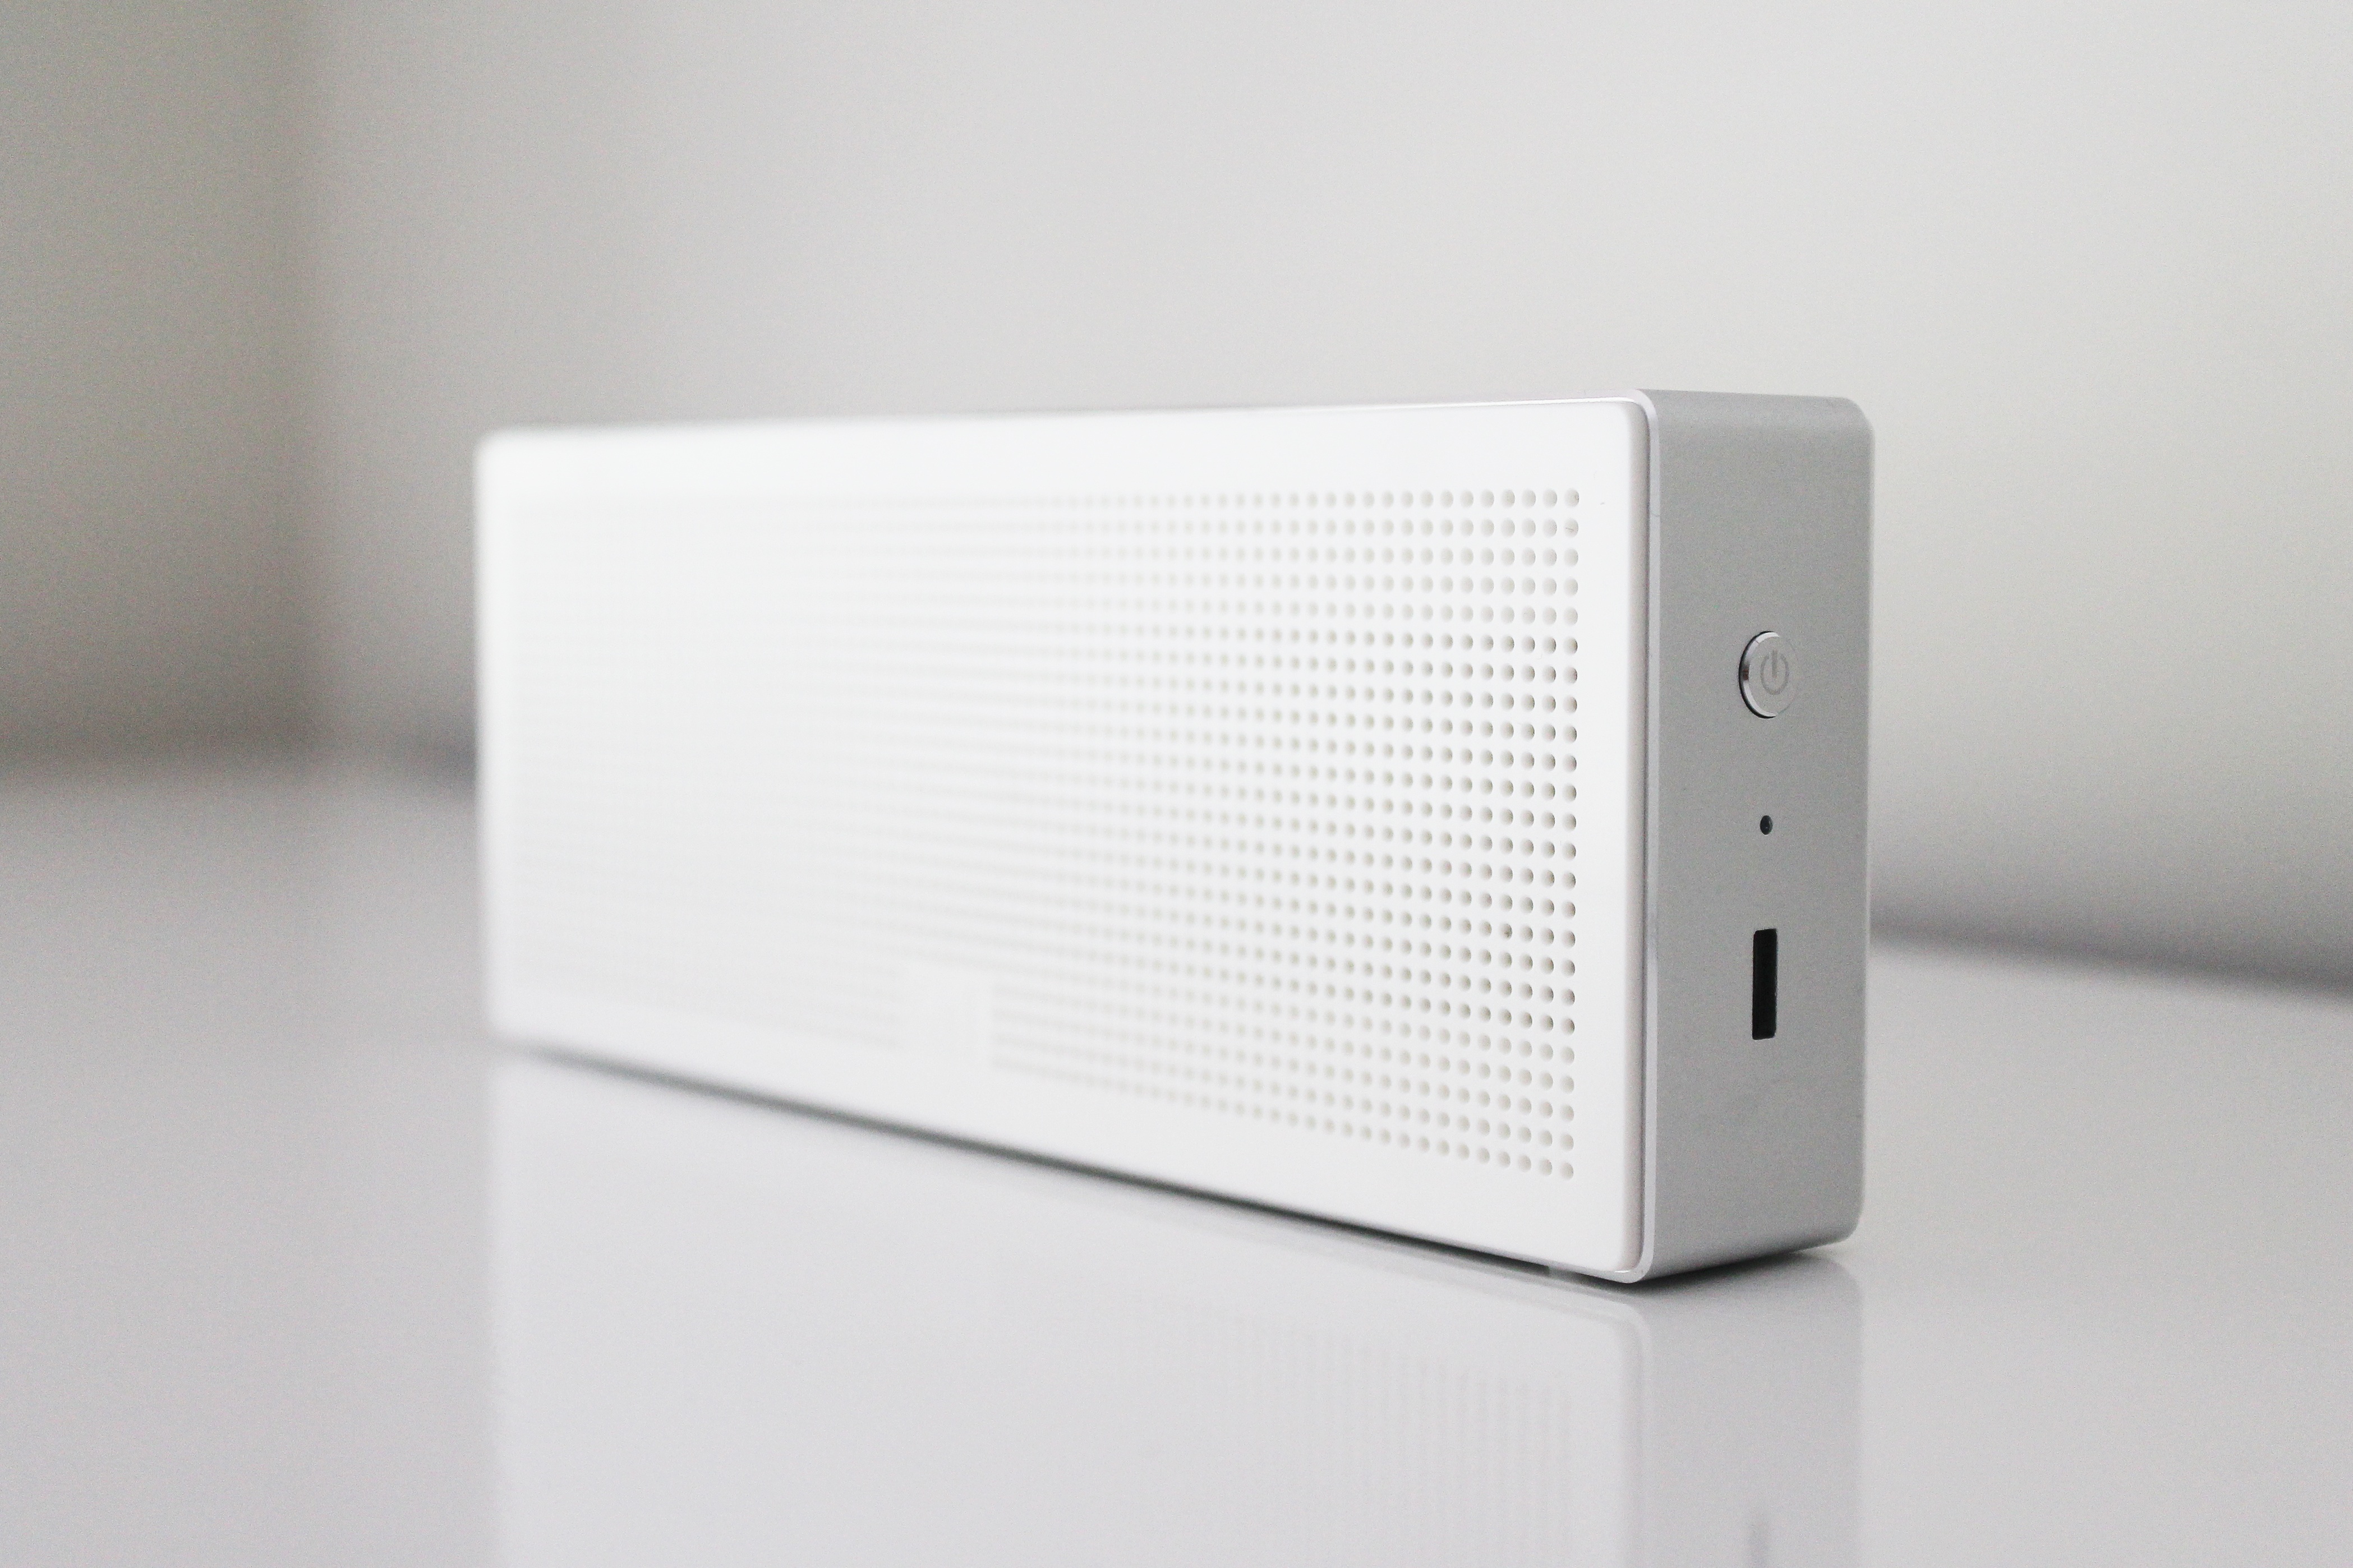
technology, product, electronics, multimedia, electronic device